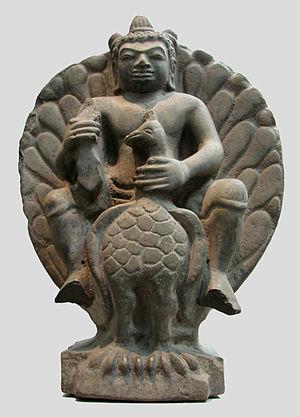
Skanda sur sa monture, le paon Paravani.Cambodge, province de Prei Veng, Kdei Ang, 7ème ou 8ème siècle, grès. Musée Guimet,Paris.
Dans l'hindouisme, Kârttikeya, Kumara ou Skanda, est le dieu de l'armée divine, et est présenté, selon une des légendes sur sa naissance, comme le fils de Shiva et Pârvatî. Son origine est dravidienne, l'un de ses noms, Murugan, s'écrit d'ailleurs மு௫கன் en tamoul. Éternel adolescent, il était vénéré sous les Gupta dans l'Inde du nord où il était la divinité tutélaire des Chalukya. Il est surtout populaire en Inde du sud, où il est connu sous le nom tamoul de Murugan ou encore Subrâhmanya, Shanmukha, Pāvaki, Saravanan/Saravanam, Velan, Sheyyan ou Sheyyavan.